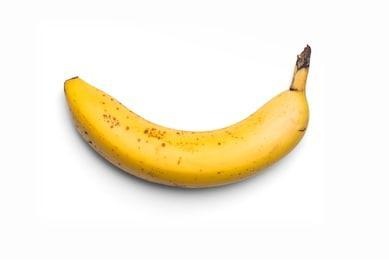
Label: banana